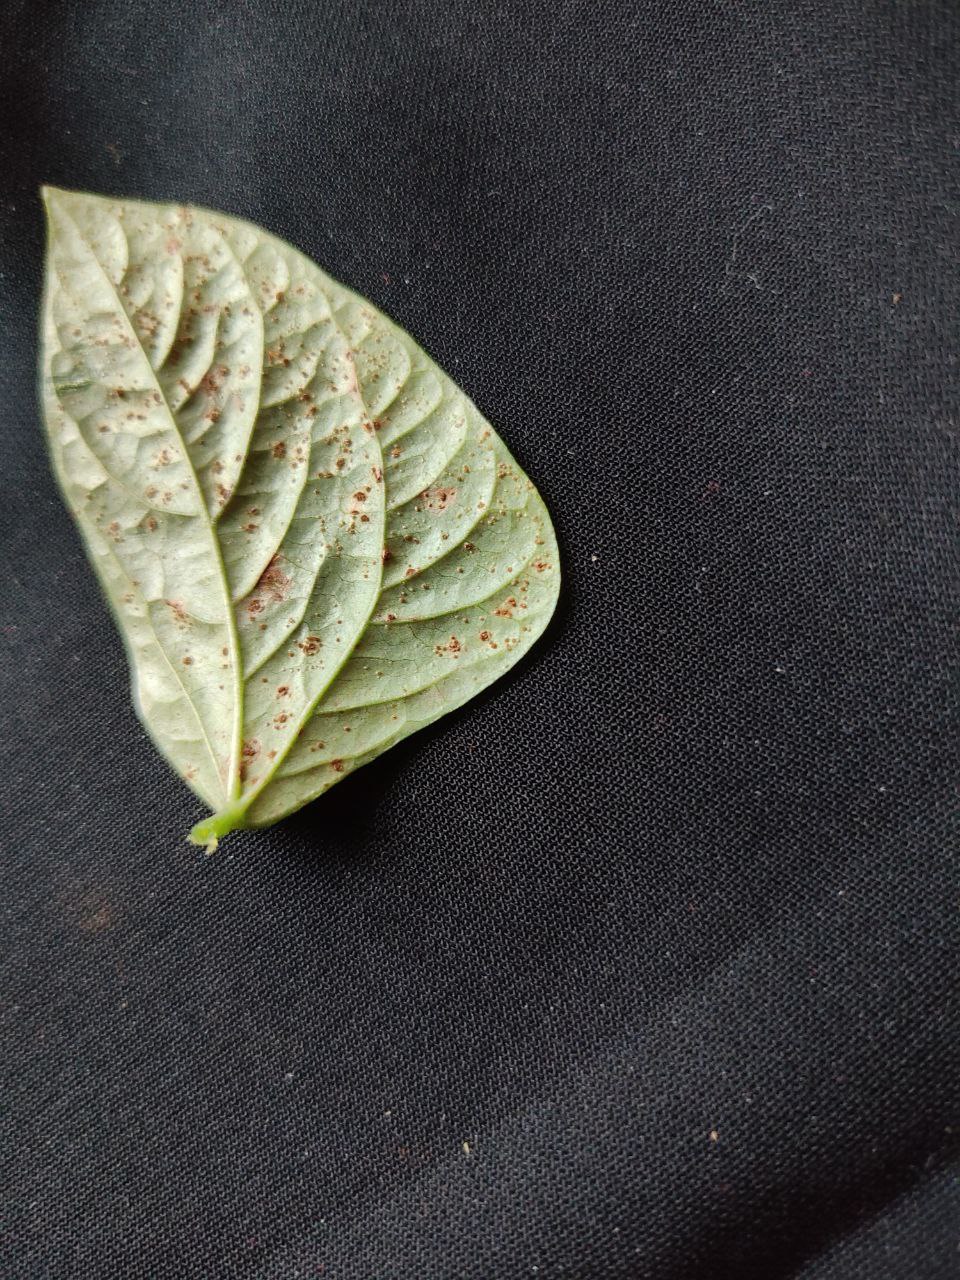
Crop: cowpea
Leaf condition: Septoria leaf spot